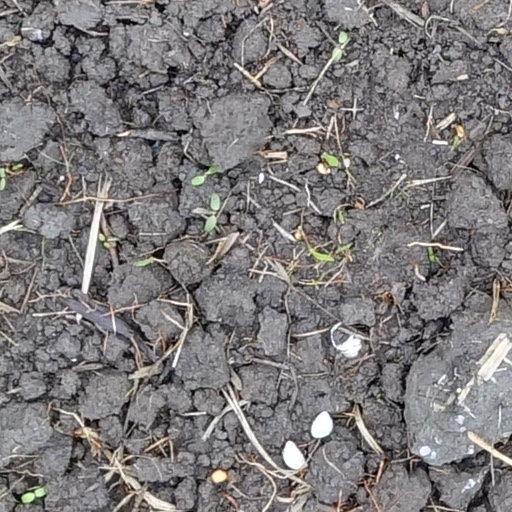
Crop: wheat